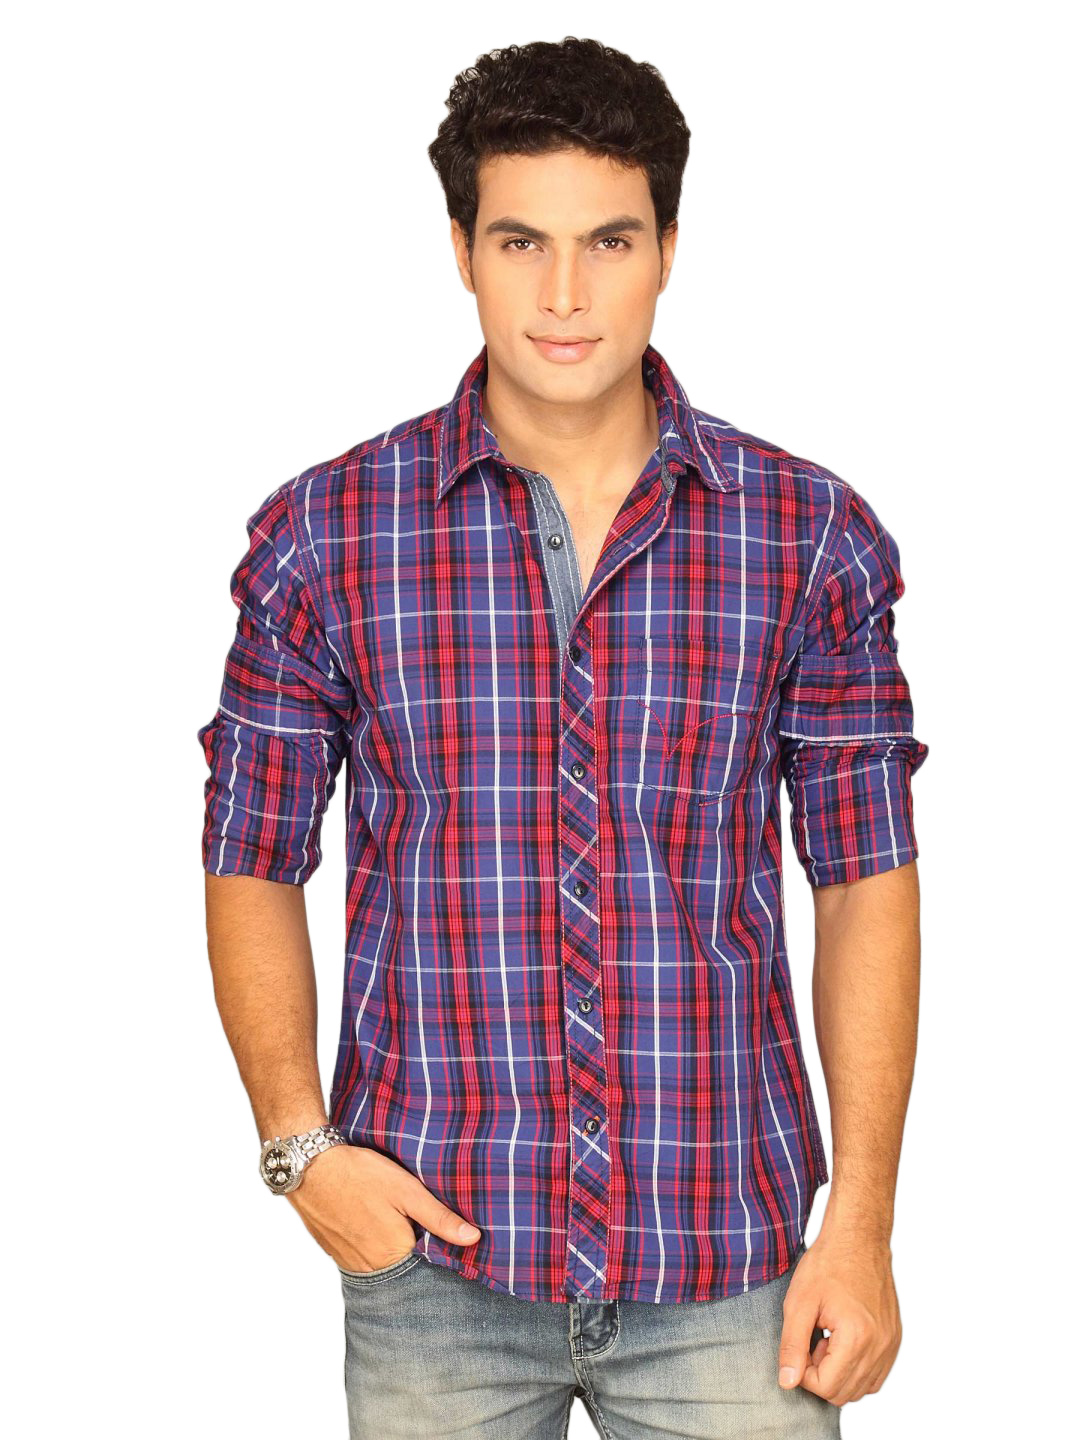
Highlander Men Blue Red Plaid Checked Shirt
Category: Apparel / Topwear / Shirts
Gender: Men
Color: Blue
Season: Summer 2011
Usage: Casual